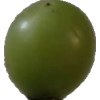
Label: grape